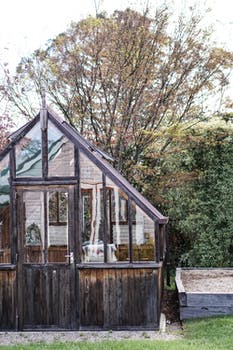
Label: No Watermark